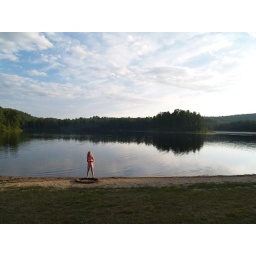
Caitlin and a sand castle ring after supper before going in for a dip.